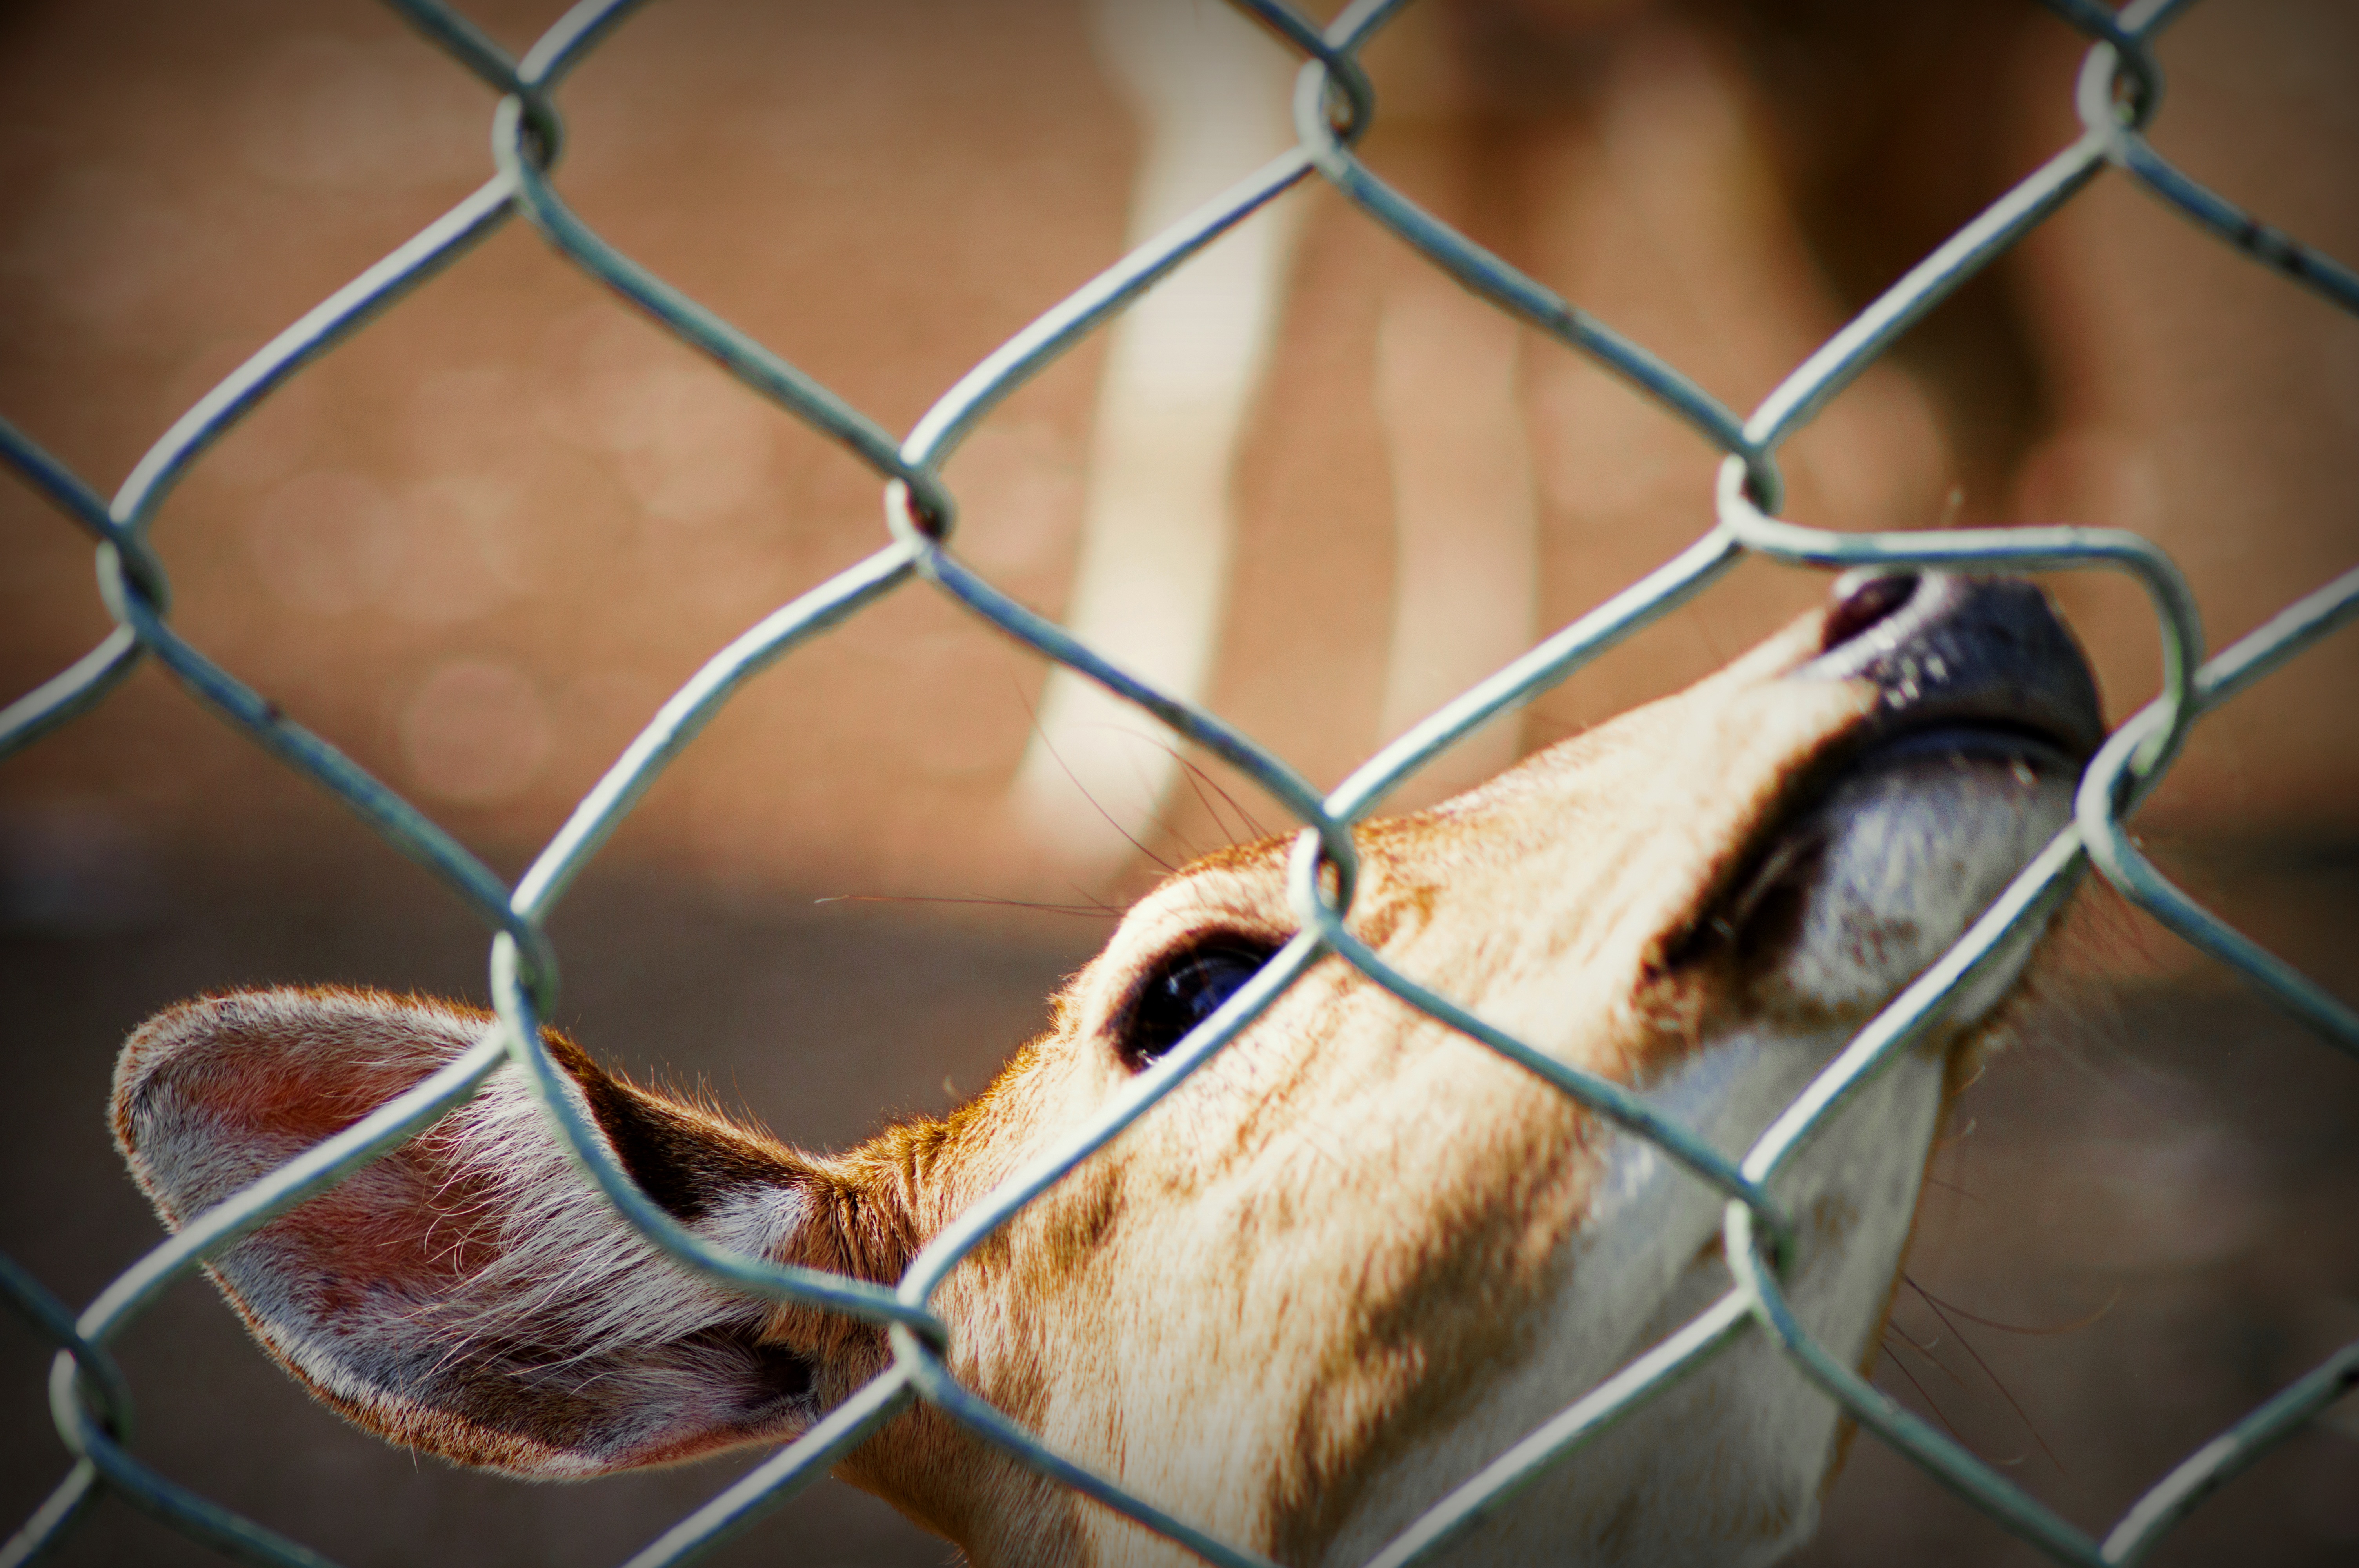
dog, close up, organ, animal shelter, dog like mammal